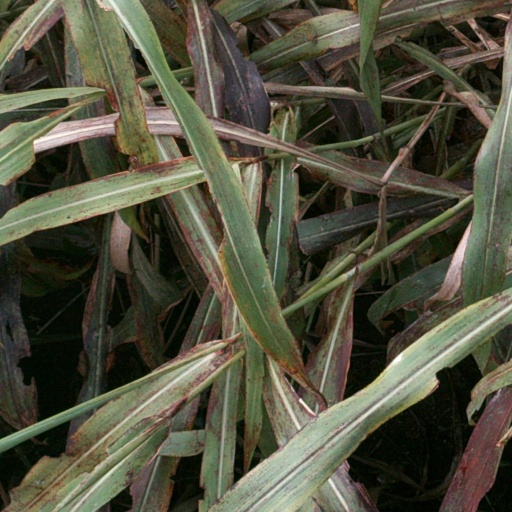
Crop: sorghum